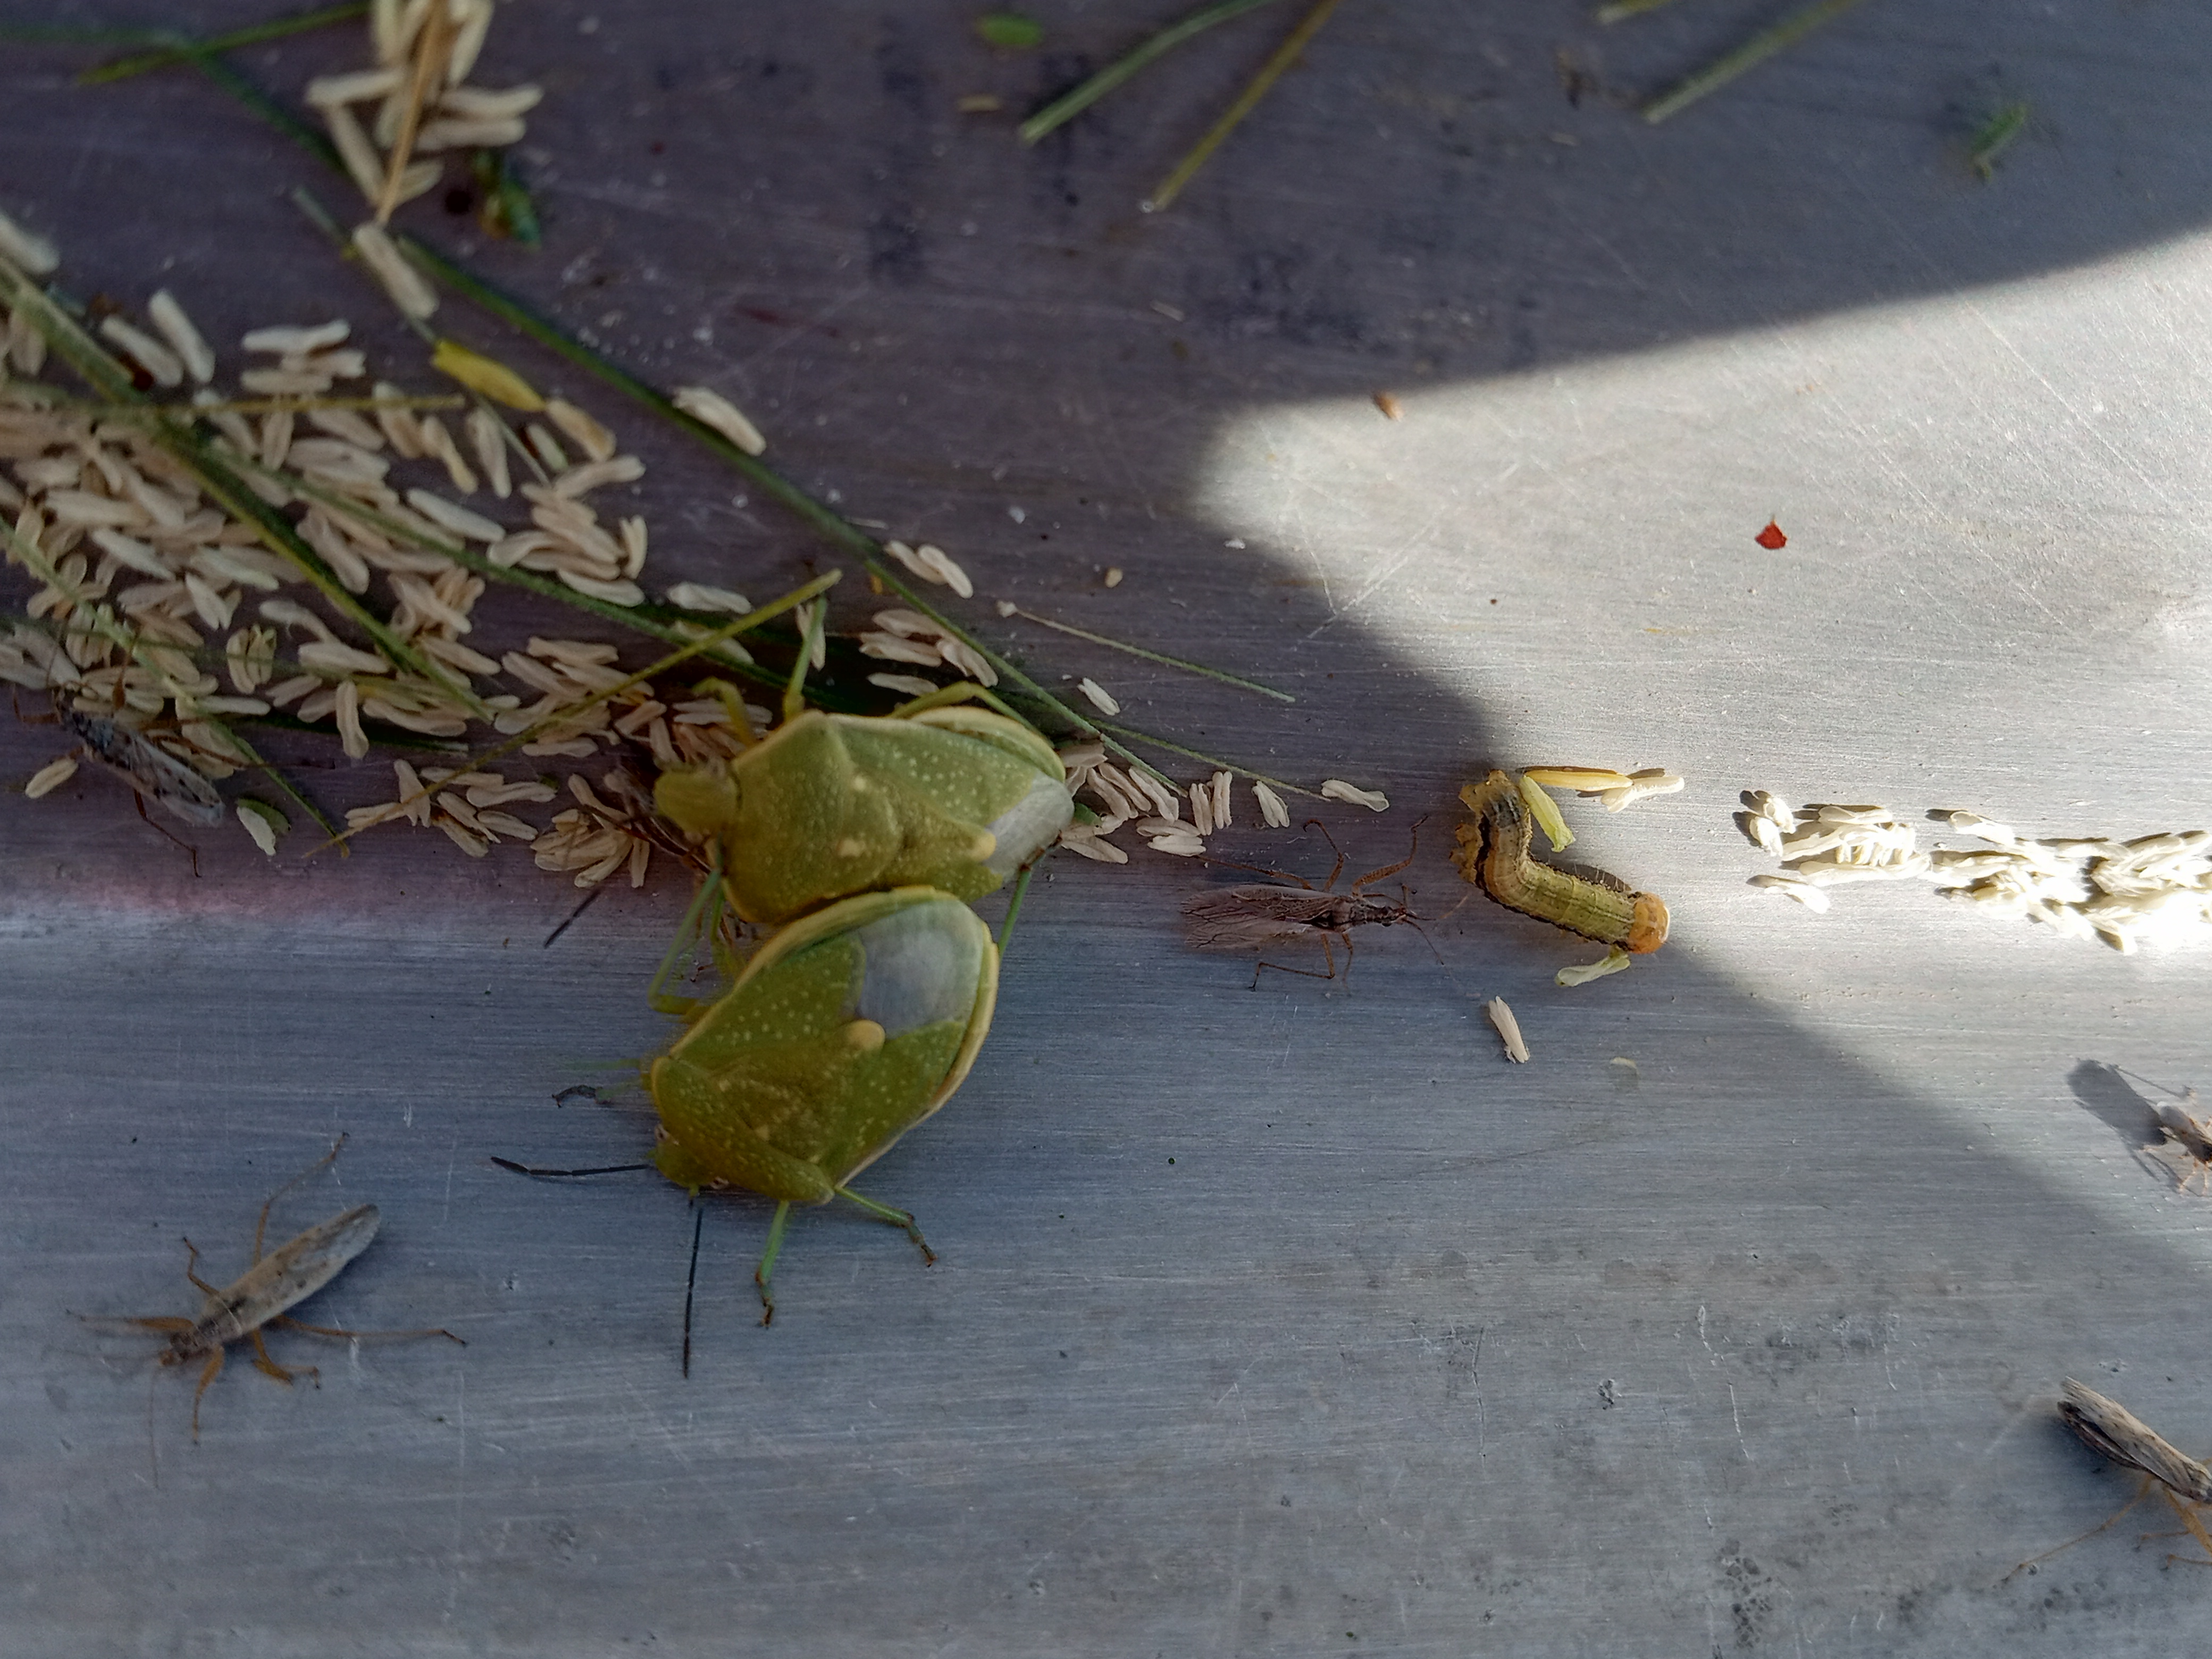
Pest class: stink_bug